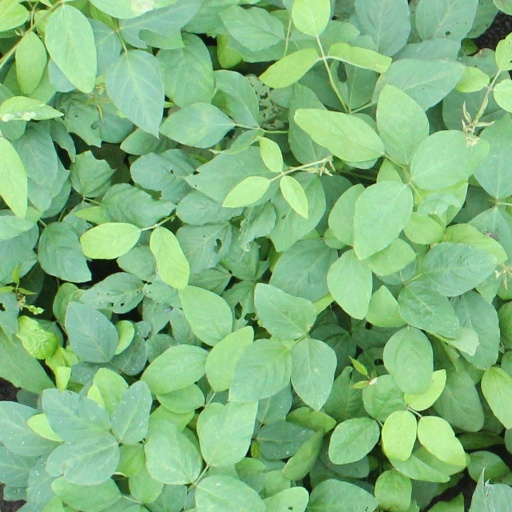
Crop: soybean